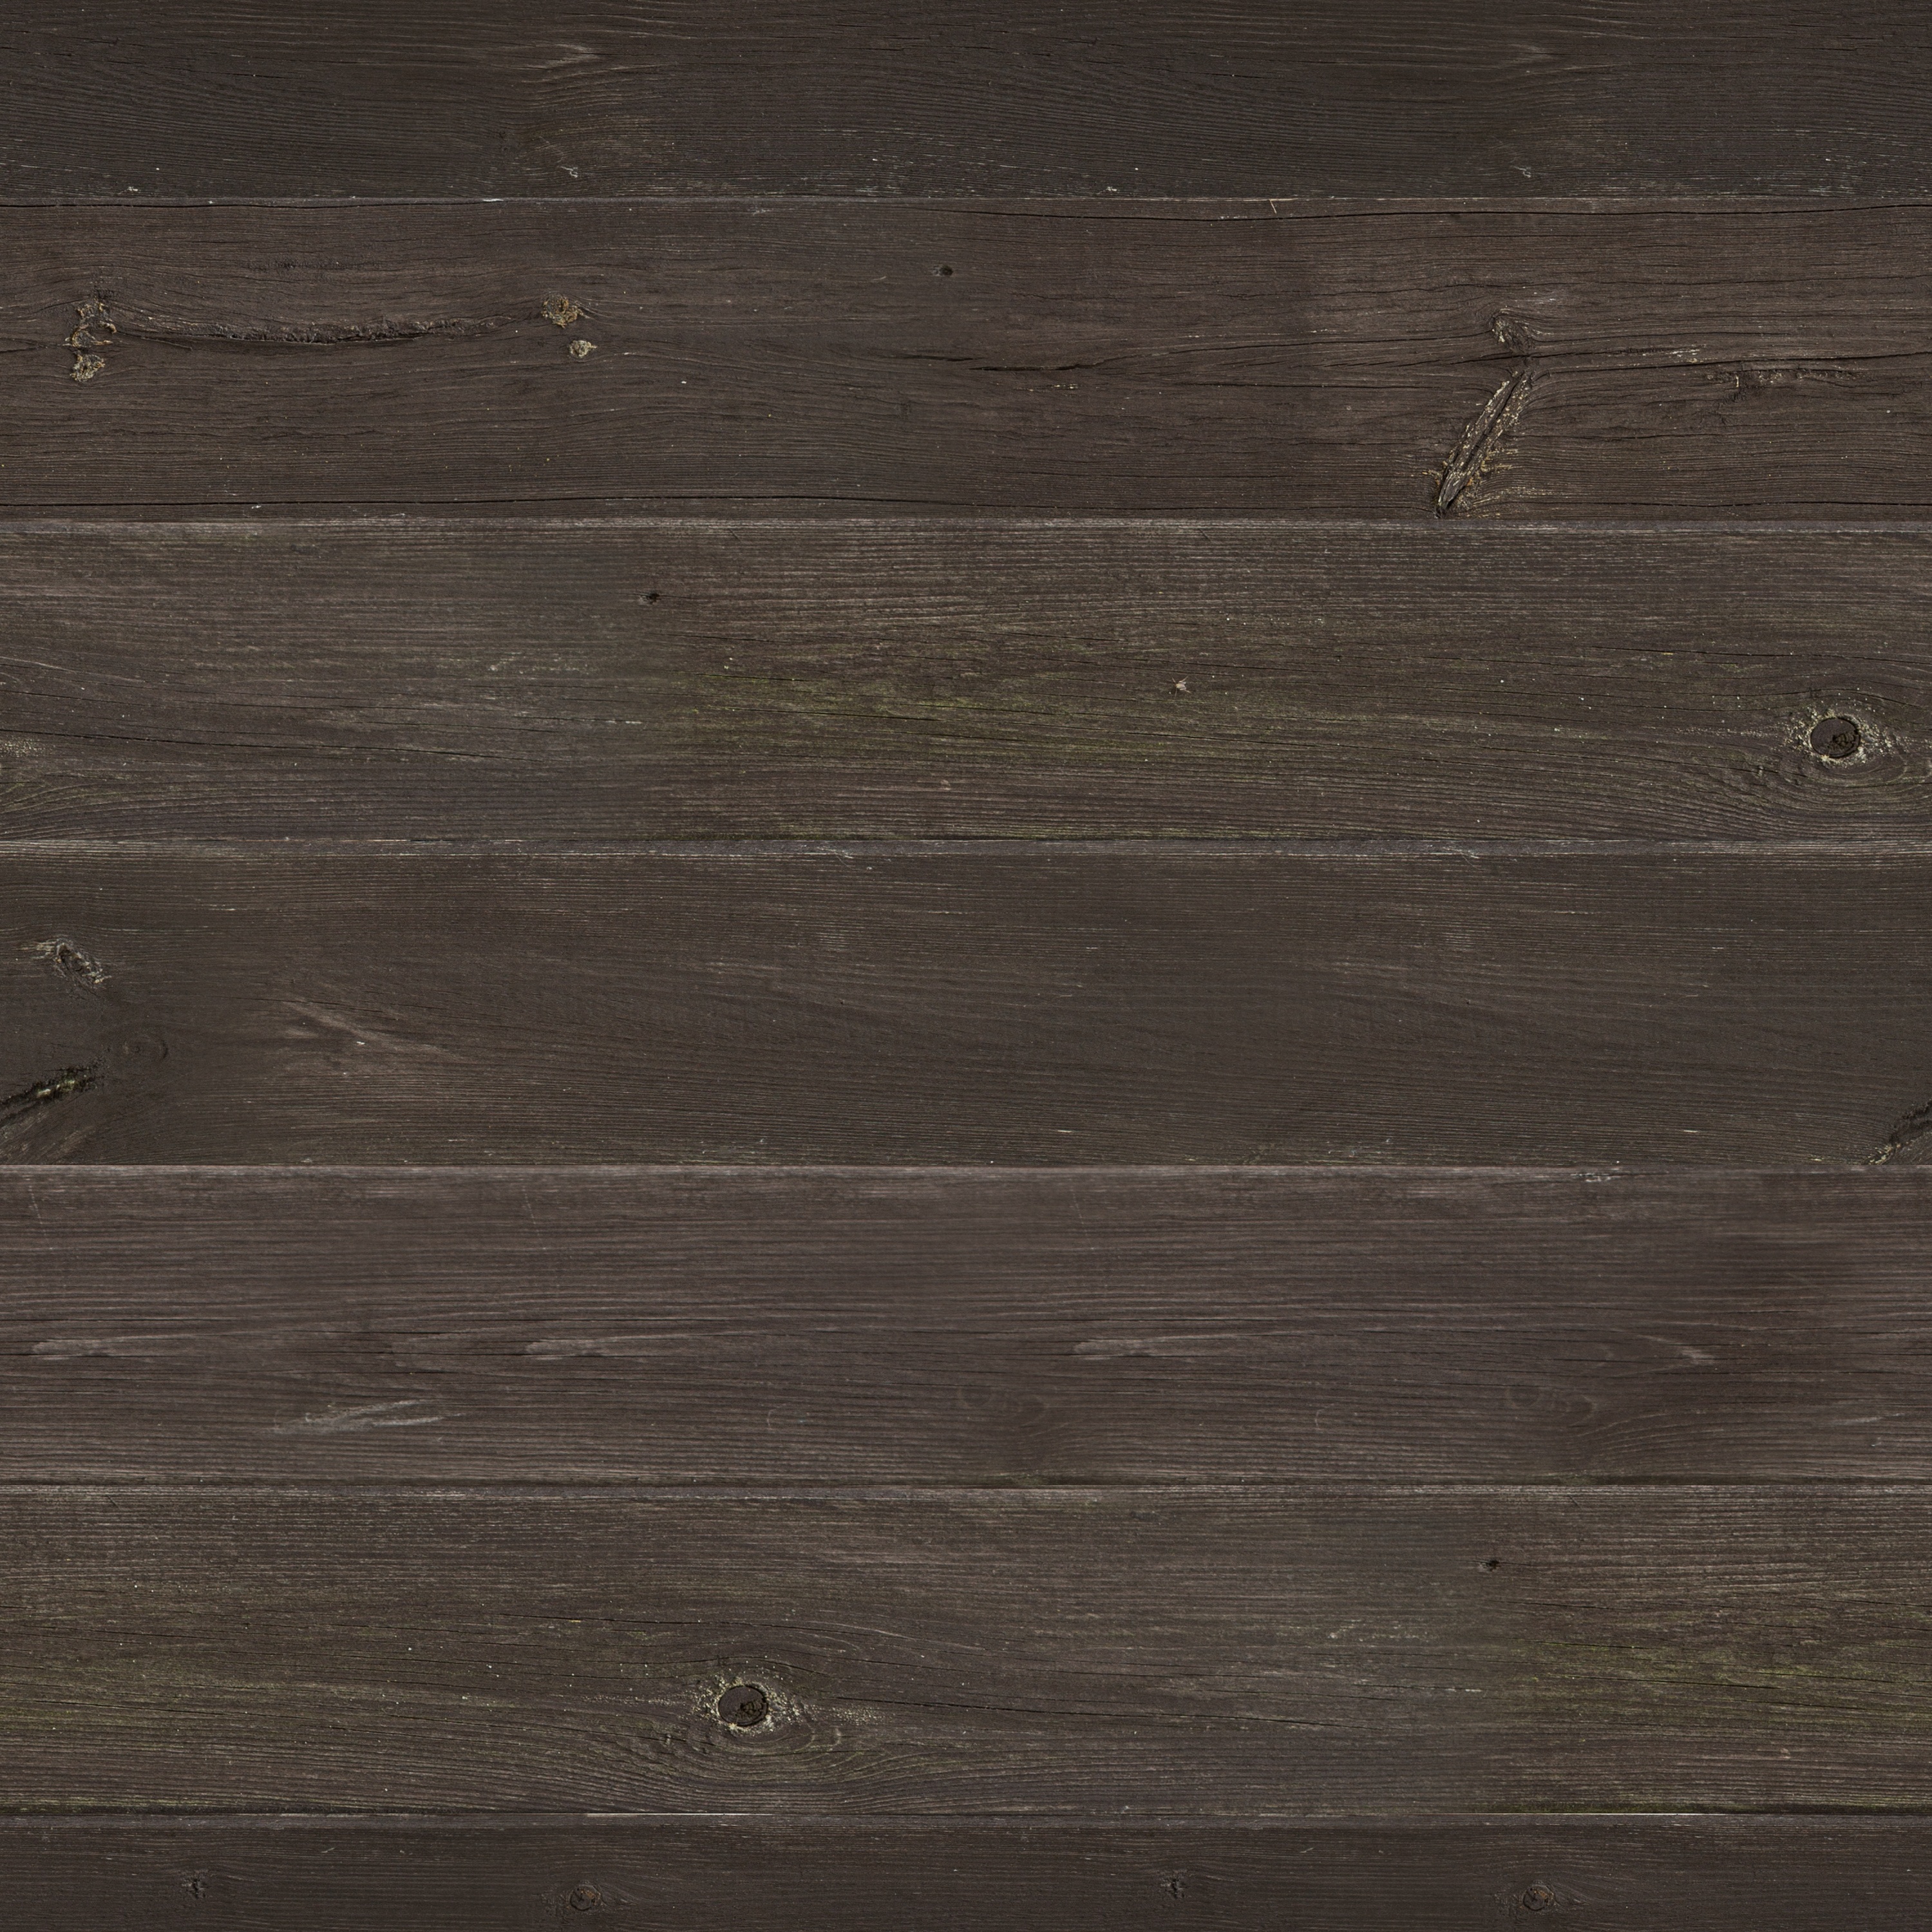
wood, texture, plank, floor, wall, pattern, brown, hardwood, flooring, wood flooring, laminate flooring, wood stain